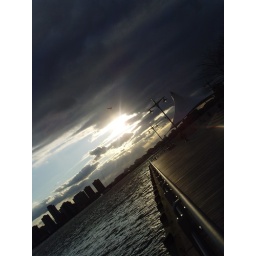
bird in the sky